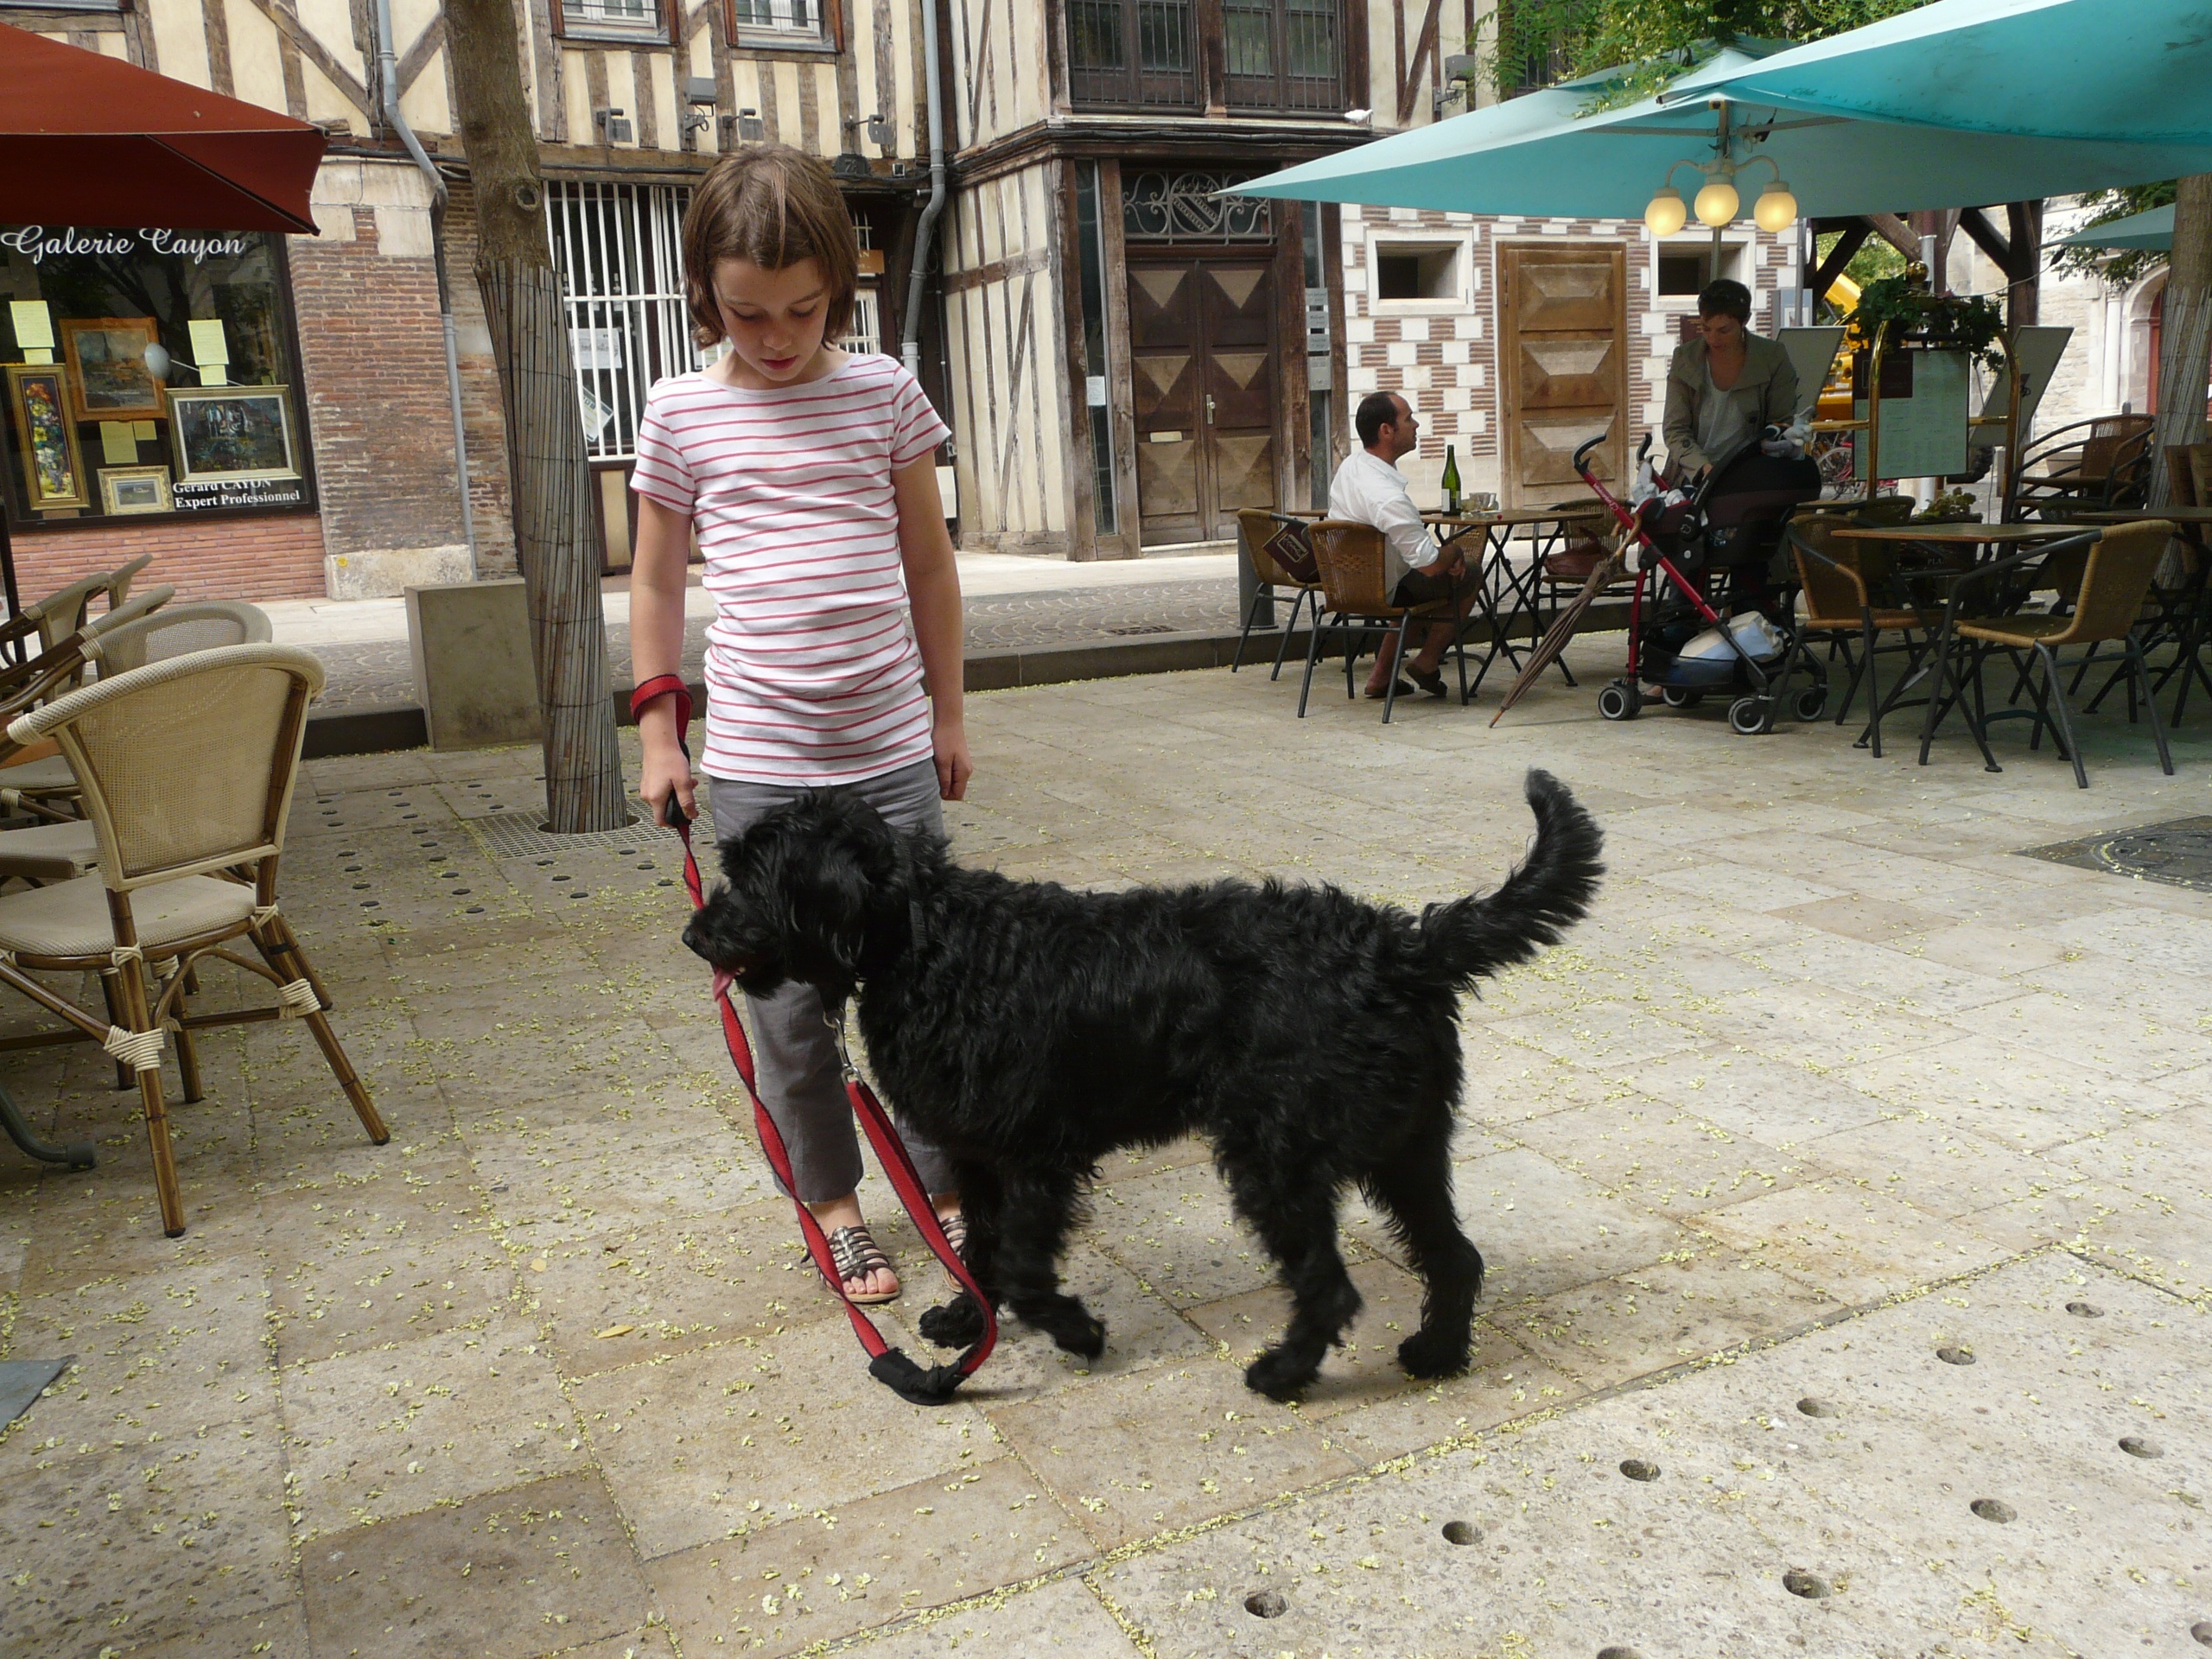
girl, play, kid, dog, animal, pet, young, mammal, child, playing, black, happy, young girl, labradoodle, dog like mammal, conformation show, girl with dog, kid with dog